Rift (video game)

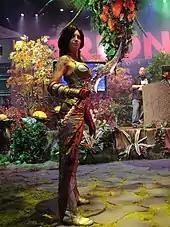
Promotion of "Rift" at E3 2010

"Rift" was in development from 2006 until its release in 2011 and underwent extensive alpha testing, with beta testing finalizing the stress test portion of development. Trion Worlds CEO Lars Buttler has stated that "Rift" had an initial budget of "over 50 million". A trailer featuring game footage was released for the Electronic Entertainment Expo (E3) in late May 2009 and was featured on the 2009 Spike TV's "Video Game Trailers" program. The preview was viewed favorably by "1Up.com". Prior to its release, the game was frequently referred to as a "WoW killer", and having the potential to challenge World of WarCraft's dominance of the MMORPG genre.